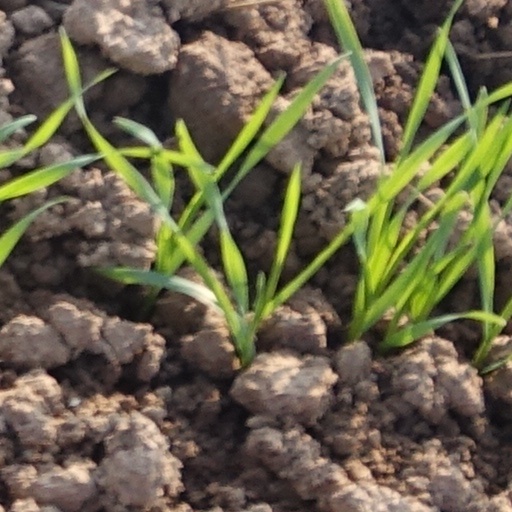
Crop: wheat